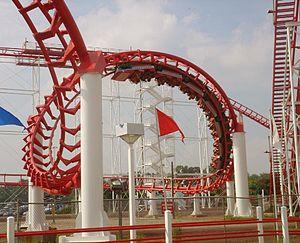
Great American Scream Machine , montagnes russes à Six Flags Great Adventure.
Six Flags Great Adventure est un parc à thème de la société Six Flags, situé à Jackson dans le New Jersey, à 100 km de New York, 93 km de Newark et 80 km de Philadelphie, constitué d’un parc d’attractions, d’un safari sauvage, et d’un parc aquatique.
Parc Astérix ouvert au public le 30 avril.